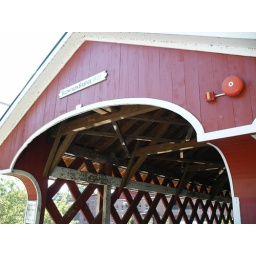
Covered bridge by Dreams moms house in NH